GTS/BKN

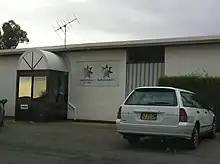
GTS/BKN offices in Broken Hill

GTS and BKN are Australian regional television stations serving the Spencer Gulf of South Australia and the Broken Hill area of New South Wales.